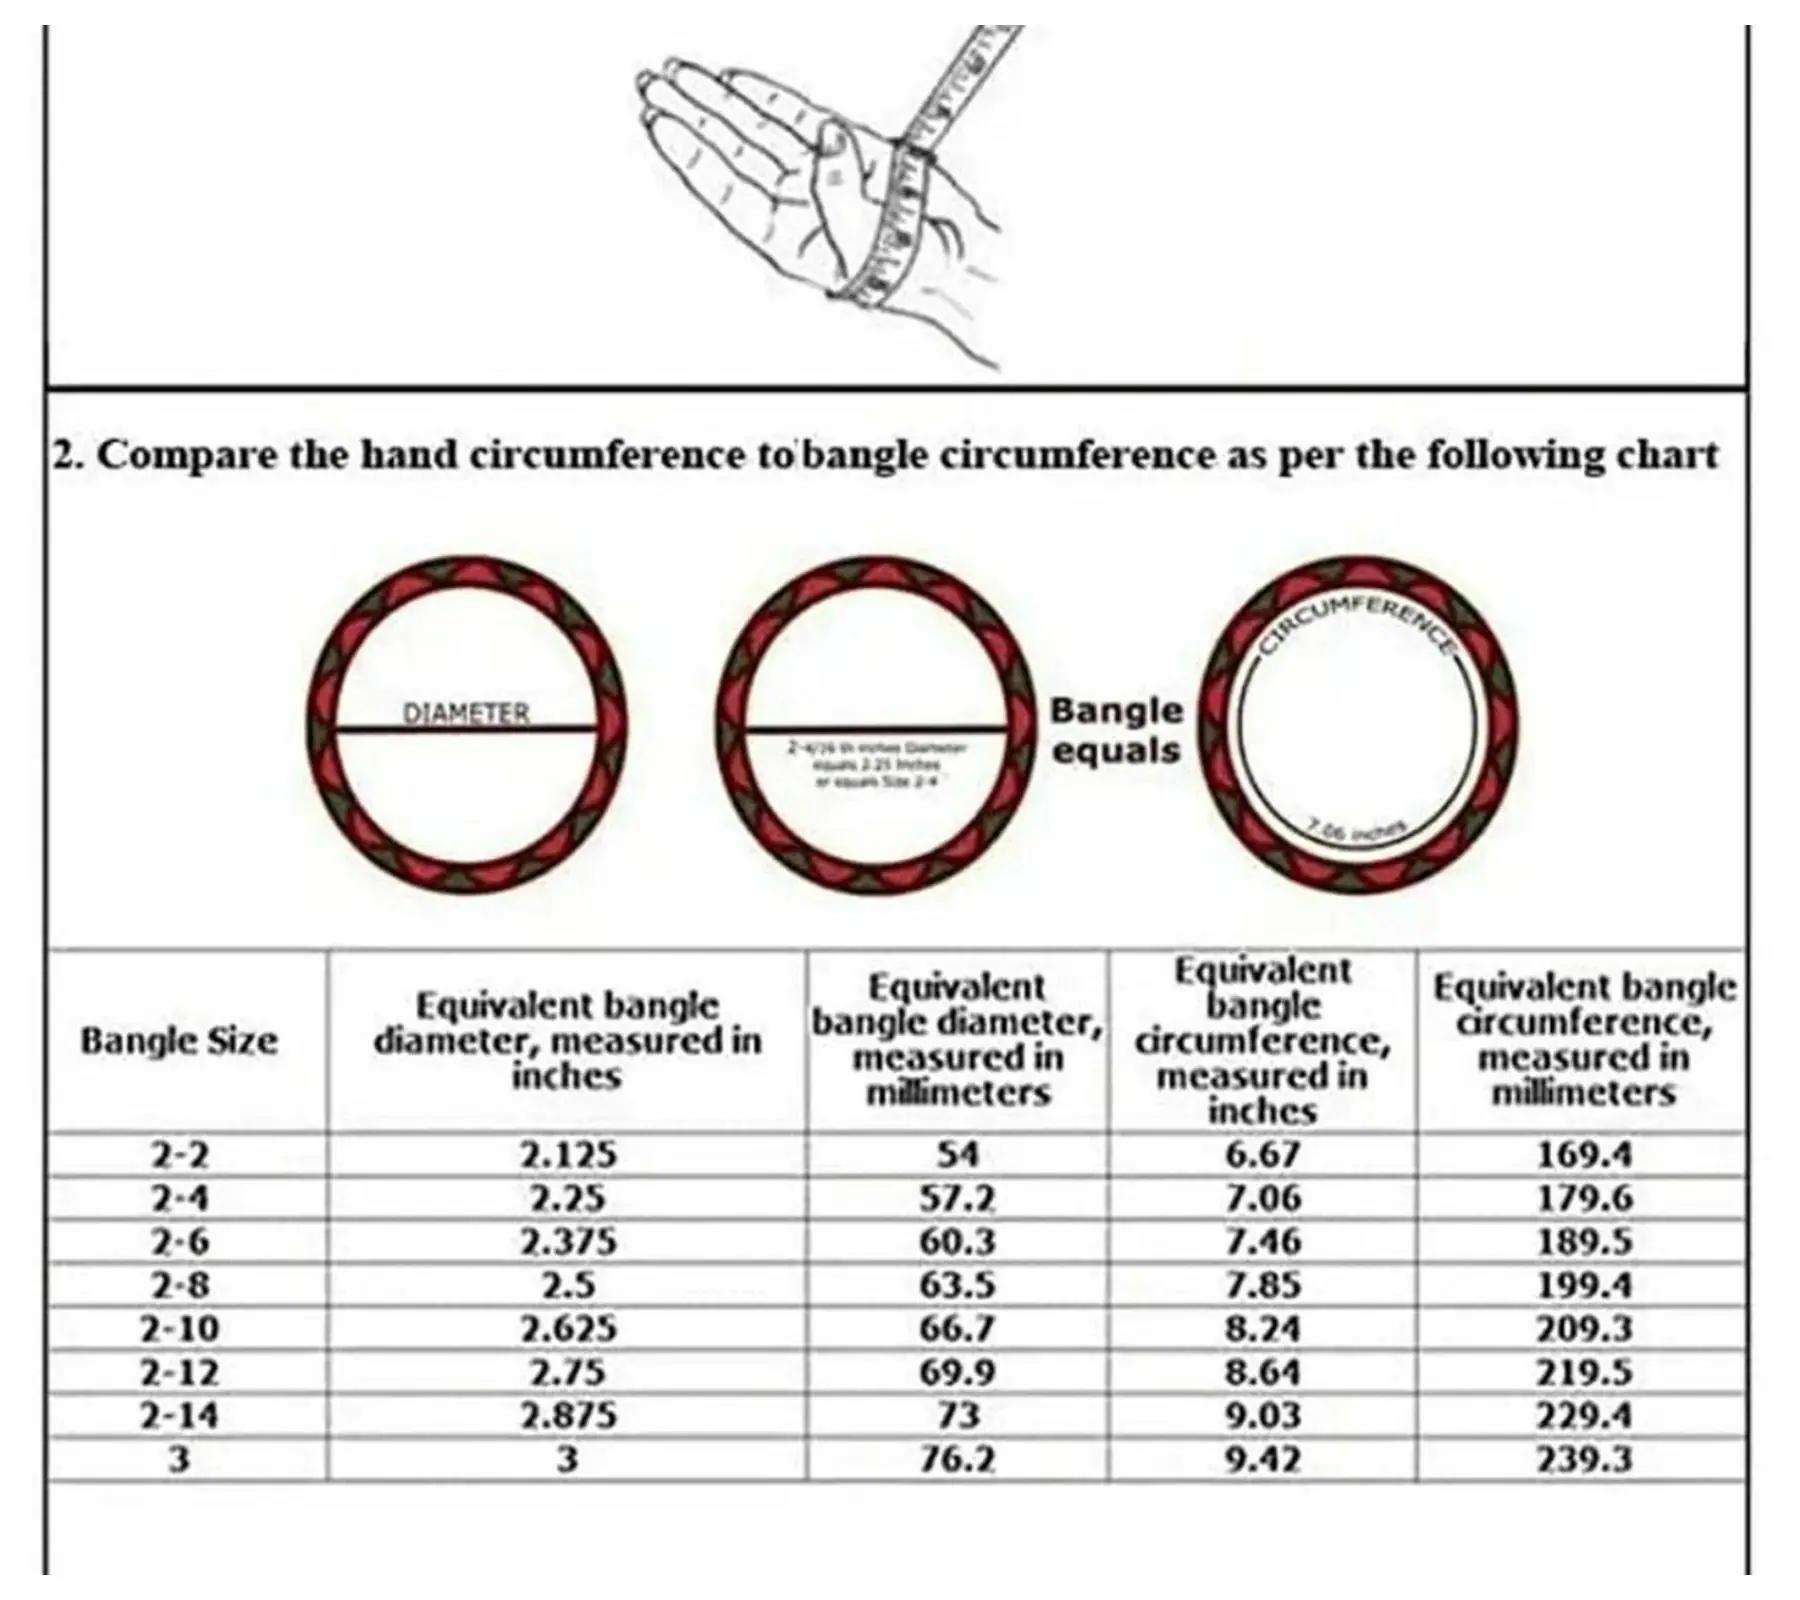
 Aashirwad Traders Handmade Red Shine Silk Thread, Kundan and Plastic Bangles (Women) - 2.8 (set of 5)
Type: Bracelets
Brand: Aashirwad Traders
Price: Rs. 309
Fashionable trendy and party wear jewelery for women.Disclaimer:5 Bangles
Features: Fashionable trendy and party wear jewelery for women,Silk thread bangles available size2.2, 2.4, 2.6, 2.8, 2.10,Type handmade,material shine silk thread and kundan,Usage traditional, partywear and perfect match for silk saree and the lehengas.,#Unique Designs,#Durable and long-lasting
Included: 5 Bangles